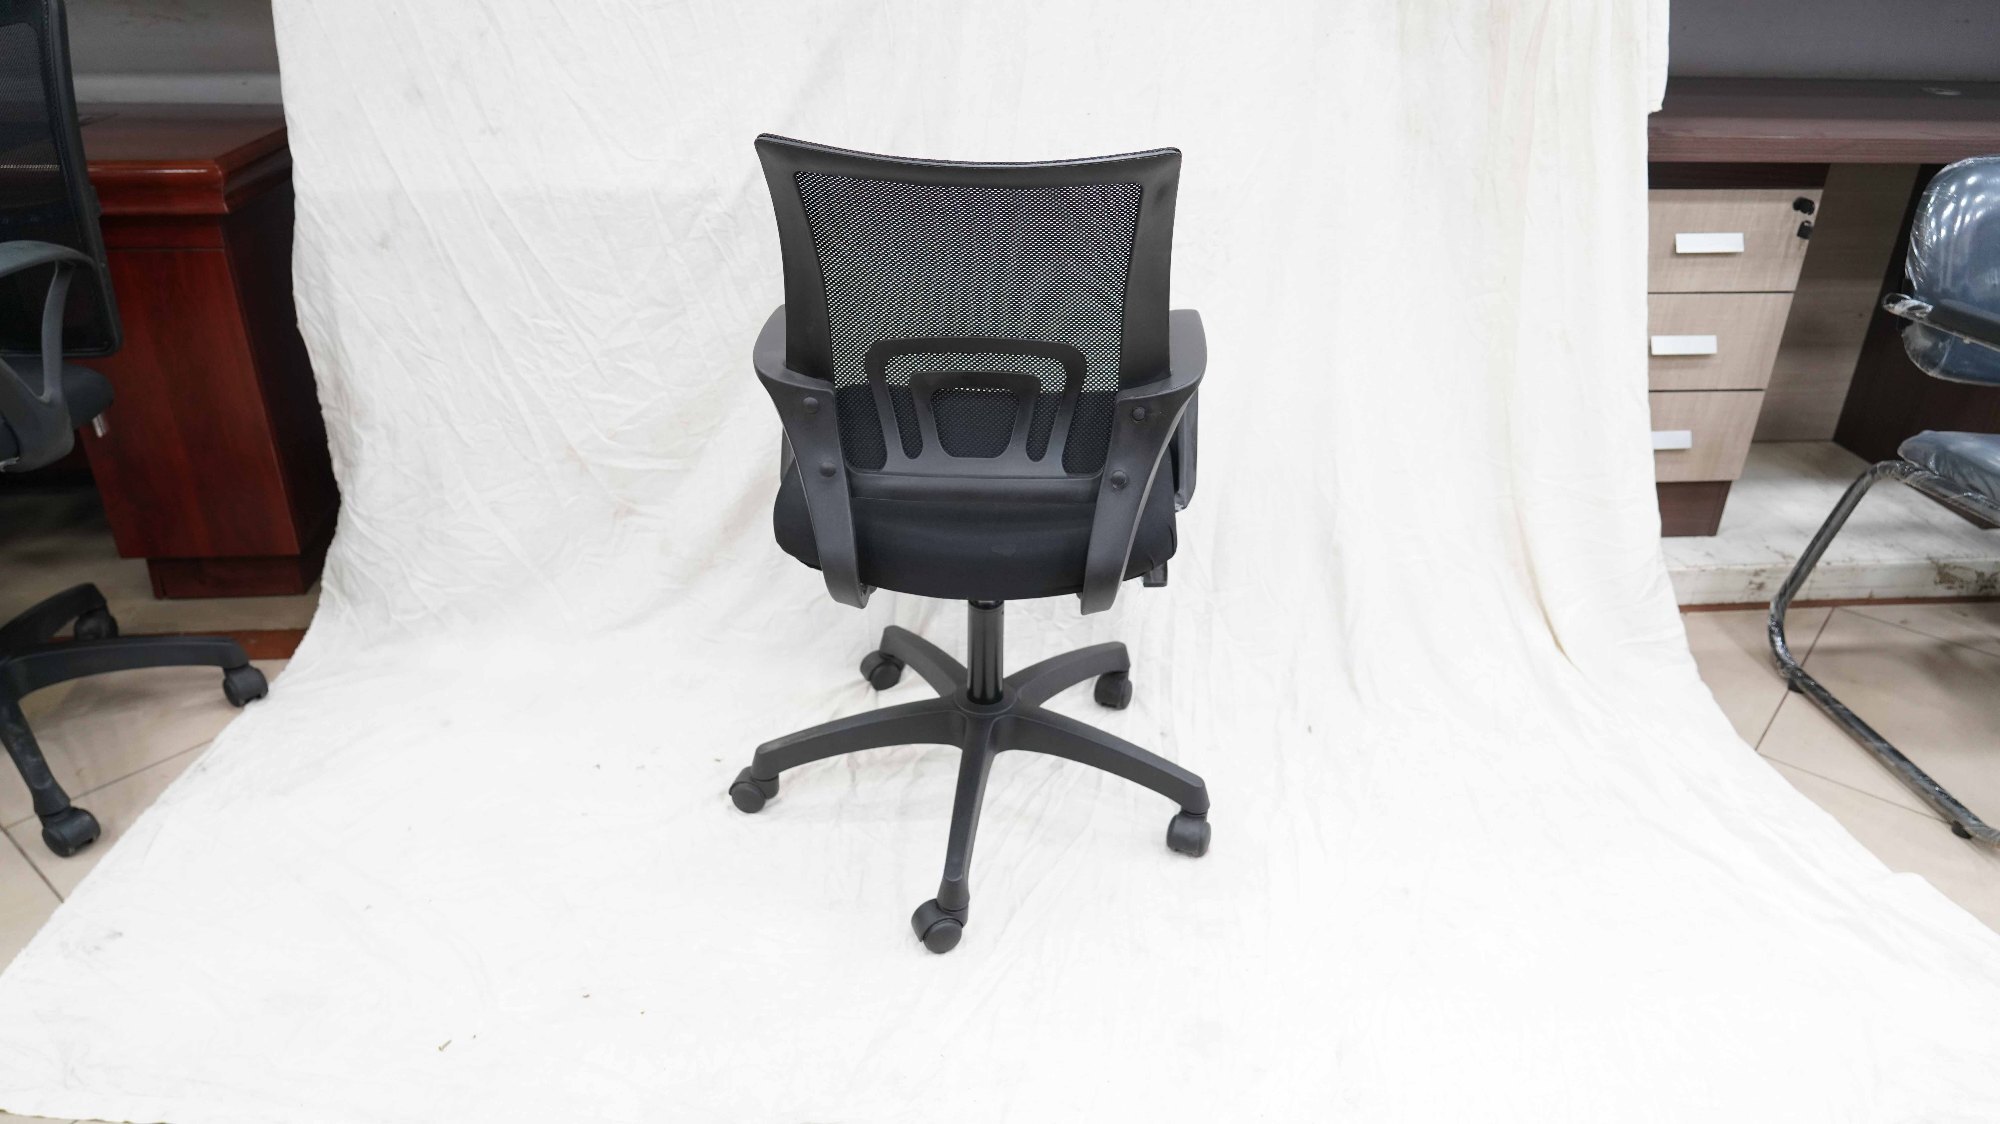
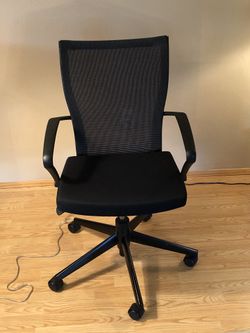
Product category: items_chair
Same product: no